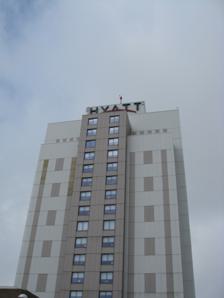
Building: Hyatt Regency Rochester
Country: United States of America
Year built: 1992
Hotel in Rochester, NY Hyatt Regency Rochester General information Status Completed Type Hotel Location 125 East Main Street, Rochester, NY 14604 Coordinates 43°09′23.5″N 77°36′30.5″W / 43.156528°N 77.608472°W / 43.156528; -77.608472 Construction started 1985 Completed 1990 Opening 1992 Height Roof 83 m (272 ft) Technical details Floor count 25 Design and construction Architect(s) CENTRIA Architectural Systems The Hyatt Regency Rochester is a hotel in Rochester, New York . Standing at 271 feet (83 meters) tall with 25 floors, it is the seventh tallest building in Rochester . History Rochester skyline, 1987, with topped-out Hyatt on left. Ground was broken for the $40 million hotel in 1986, with opening set for late 1987, but construction stalled in early 1987 with just the steel framework complete. Work was restarted in 1990 and the hotel opened in 1992. See also List of tallest buildings in Rochester, New York References